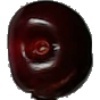
Label: cherry